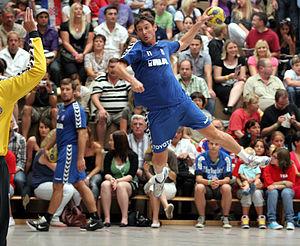
Mirza Džomba, né le 28 février 1977 à Rijeka, est un ancien handballeur croate évoluant au poste d'ailier droit. Il est considéré comme l'un des meilleurs ailier droit du monde et a d'ailleurs été élu dans l'équipe-type des 20 ans de la Ligue des champions entre 1993 et 2013.